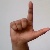
The image shows a hand gesture representing the letter 'L' in Indian Sign Language.